Terrance (octopus)

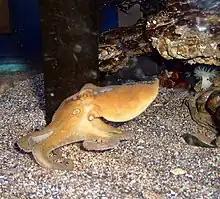
An octopus the same species as Terrance, but not her

Terrance was a California two-spot octopus ("Octopus bimaculoides" or "bimac"), a common pet octopus in the United States. Terrance's early life is not known, but her seller claimed to be a diver with a fishing license in California. Terrance was bought through "Octopus News Magazine Online," and arrived on October 11, 2023 after a journey via UPS in a cardboard box, styrofoam insulation and plastic bag filled with air and seawater at the Clifford's Edmond, Oklahoma home, already considered a mature adult. With bimacs having an overall life expectancy of 12 to 18 months, the life expectancy of Terrance was short.